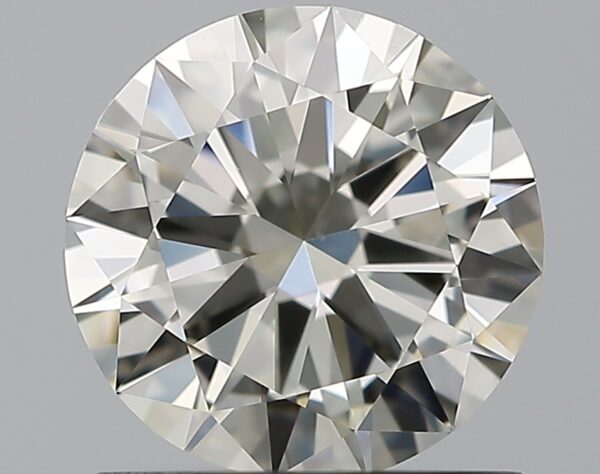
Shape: round
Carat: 1.01
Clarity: VVS1
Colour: M
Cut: VG
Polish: EX
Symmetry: VG
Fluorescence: F
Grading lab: GIA
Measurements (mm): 6.52 x 6.57 x 3.8